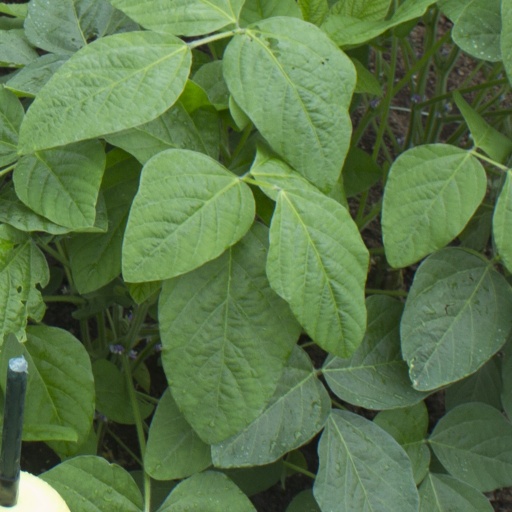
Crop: soybean